Damdami Taksal

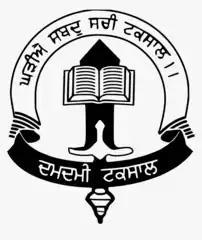
।। ਘੜੀਐ ਸਬਦੁ ਸਚੀ ਟਕਸਾਲ ।। "ghaṛīai shabadu saccī ṭakasāla" "The Shabda is forged in the Mint of Truth"

The Damdamī Ṭaksāl, Jatha Bhindra(n), or Sampardai Bhindra(n) is an orthodox Khalsa Sikh cultural and educational organization, based in India. They are known for their teachings of "vidya" as well as "gurbani" "santhiya". Its headquarters are located in the town of Mehta Chowk, approximately 40 km north of the city of Amritsar. It has been described as a seminary or “moving university” of the Sikh countryside.